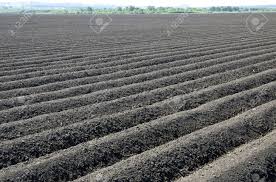
Soil type: Black Soil